Brittany Howard

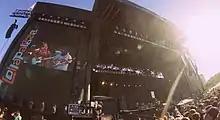
Brittany Howard performing with Alabama Shakes at Lollapalooza 2015

Howard is also the lead singer of the rock band Thunderbitch, formed in Nashville in 2012 with members of Clear Plastic Masks and ATO Records' labelmates Fly Golden Eagle. The band surprise released a self-titled album in September 2015. Although the band rarely makes live appearances, they played a rare set at ATO Records' CMJ Music Marathon showcase in October 2015.